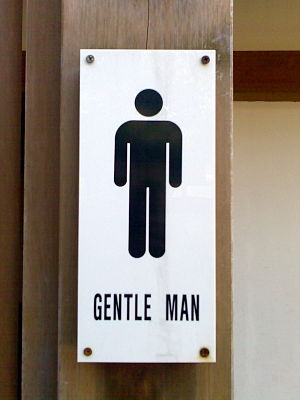
Engrish
Gentle Man (venlig mand); skilt i Japan.
Engrish er en uofficiel betegnelse for den sammenblanding af engelsk og asiatiske sprog, der ofte har et utilsigtet morsomt udkomme. Et eksempel er All your base are belong to us.